Australasian Antarctic Expedition

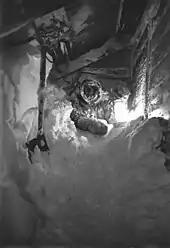
A man crawls through a passageway filled with snow

Mawson's Far Eastern Party left on 10 November and made good distances when the weather allowed. By 14 December, they had travelled more than towards Oates Land. Shortly after noon, as Mawson paused to calculate latitude, he saw that Mertz had stopped and was looking behind him. There was no sign of Ninnis. Mawson and Mertz retraced their steps and found a crevasse about across; tracks on the far side made it clear that Ninnis, with his sledge and dogs, had fallen into the depths. Far below on a ledge, they could see the bodies of two dogs, and debris from the sledge, but no sign of Ninnis. Their remaining ropes were far too short of reaching even the first ledge which they measured to be at a depth of , so they had no option except to hope that Ninnis would answer their shouts. They spent several hours calling but – having received no response – they were forced to give him up for dead.